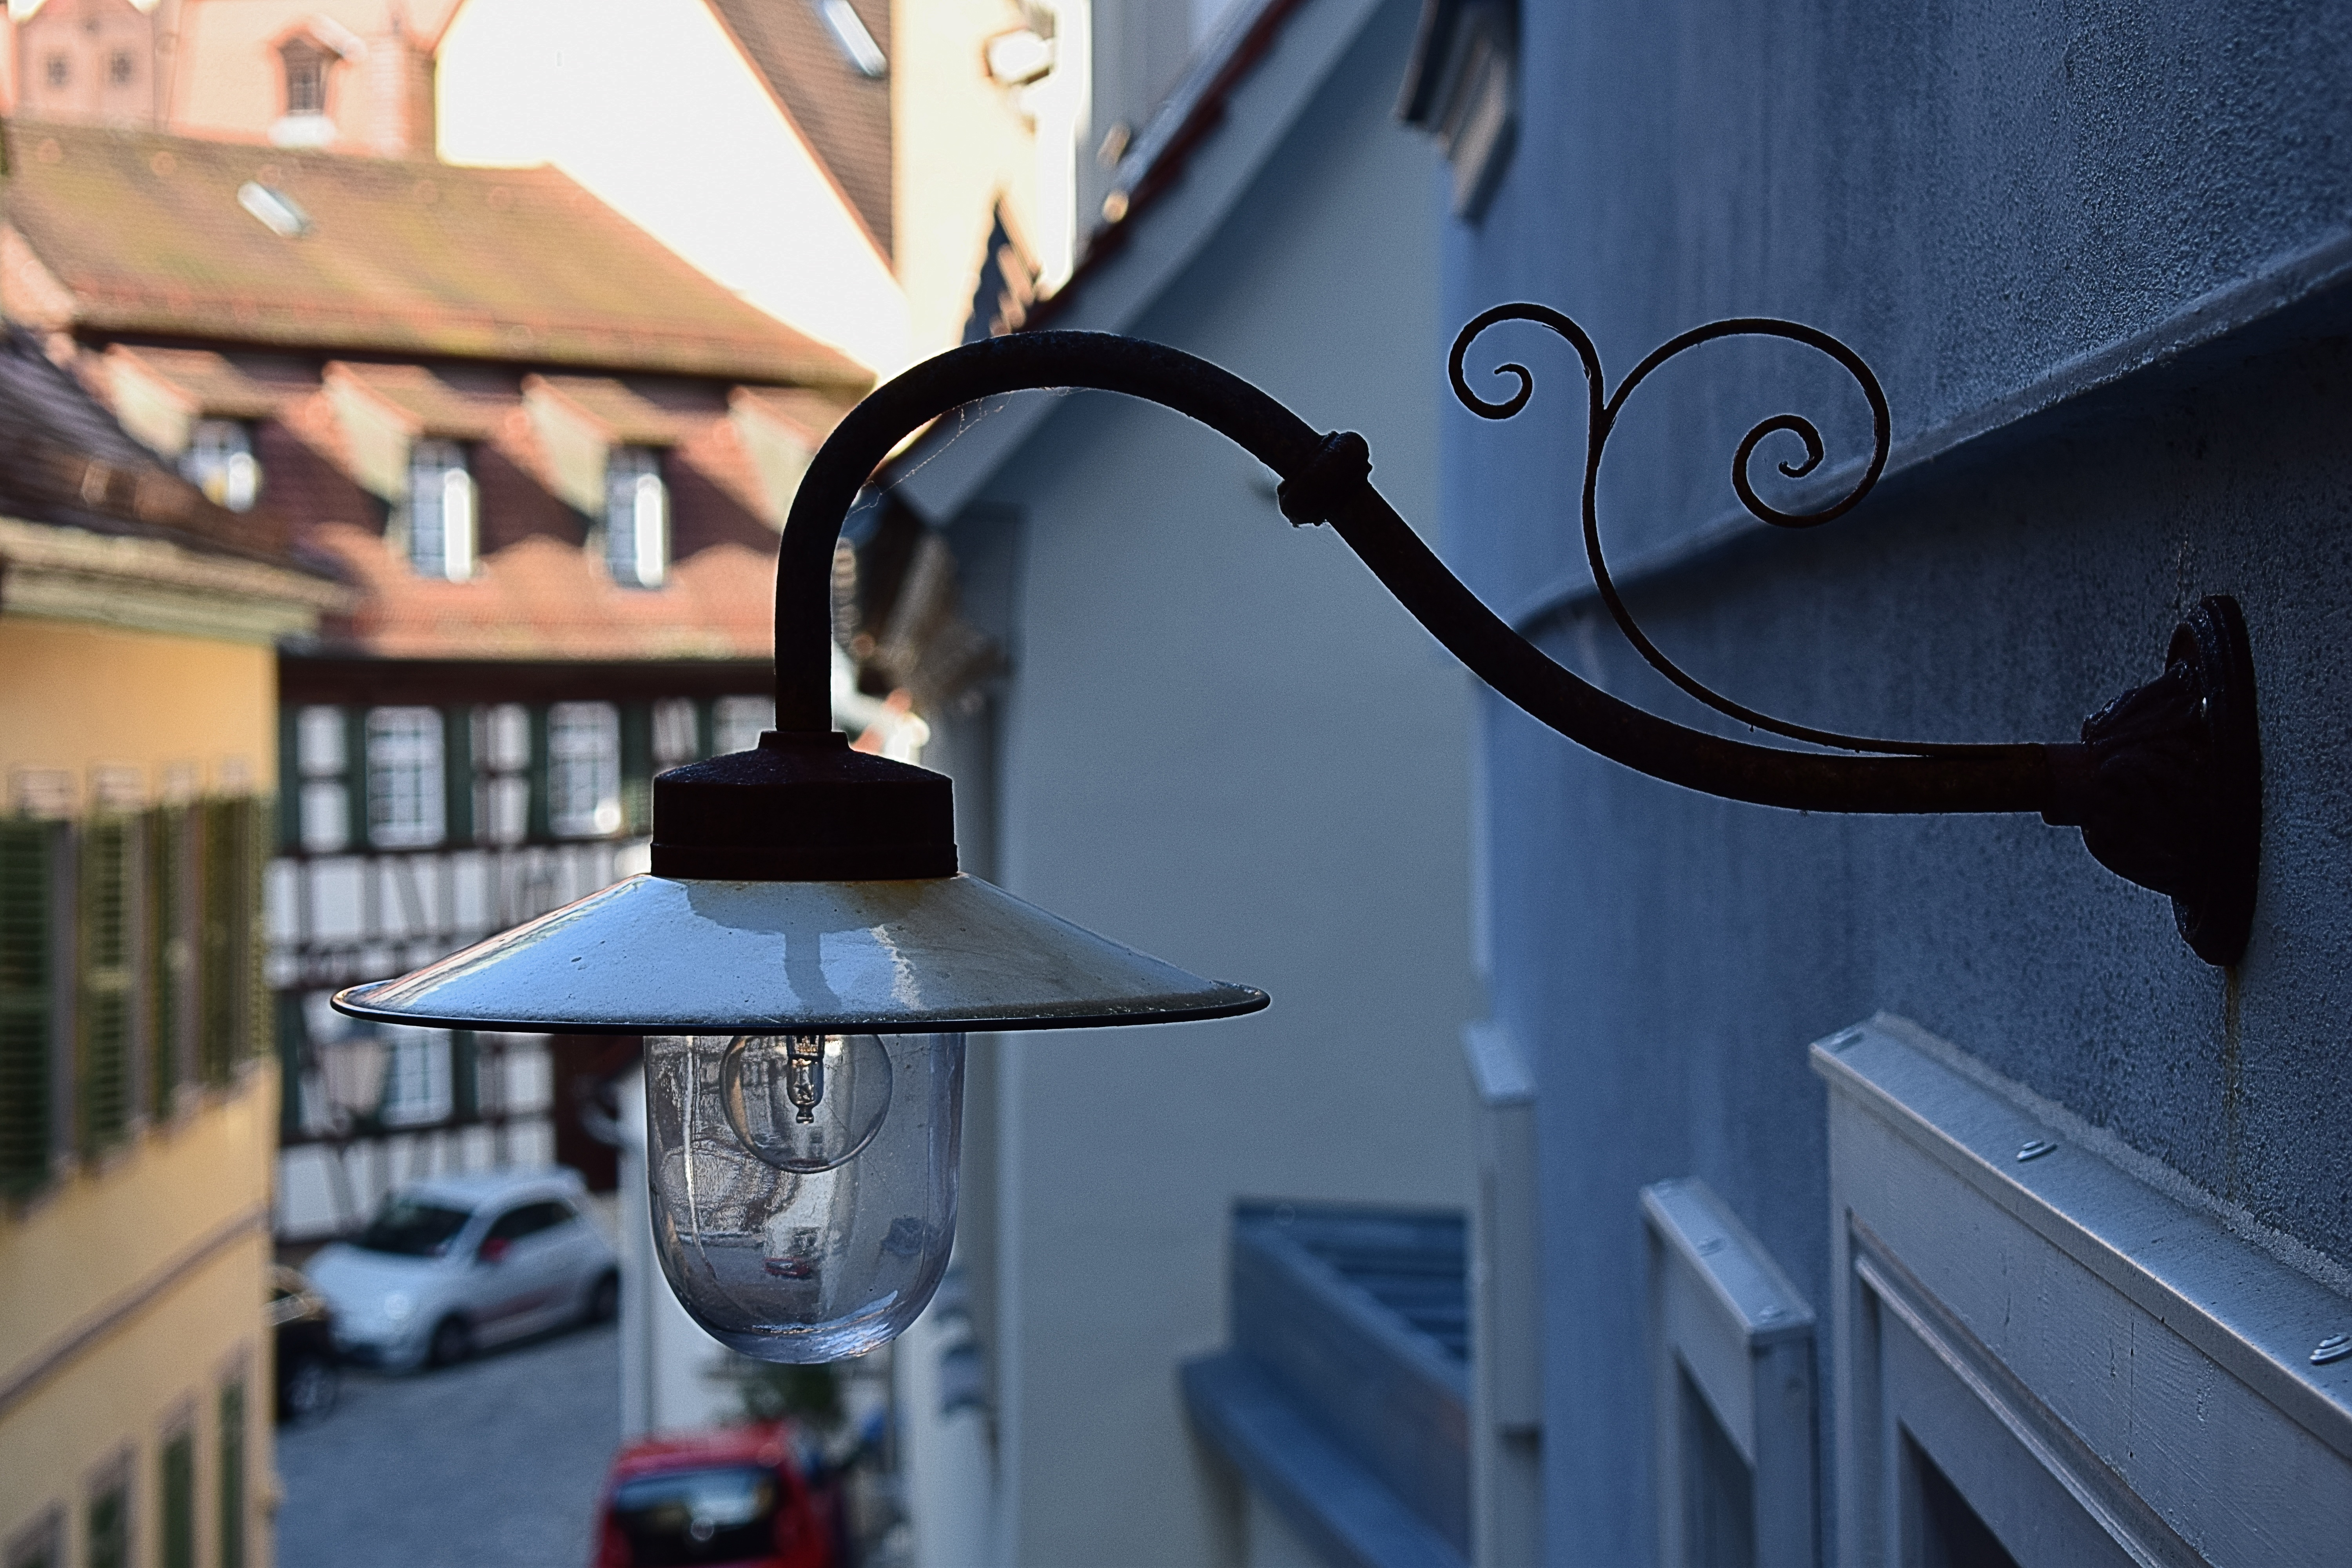
light, white, vintage, window, old, city, lantern, bulb, blue, street light, lamp, electricity, lighting, old lamp, light fixture, iron